Siciliana

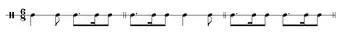
Siciliana rhythms.

The siciliana or siciliano (also known as sicilienne or ciciliano) is a musical style or genre often included as a movement within larger pieces of music starting in the Baroque period. It is in a slow or time with lilting rhythms, making it somewhat resemble a slow jig or tarantella, and is usually in a minor key. It was used for arias in Baroque operas, and often appears as a movement in instrumental works. Loosely associated with Sicily, the siciliana evokes a pastoral mood, and is often characterized by dotted rhythms that can distinguish it within the broader musical genre of the pastorale.